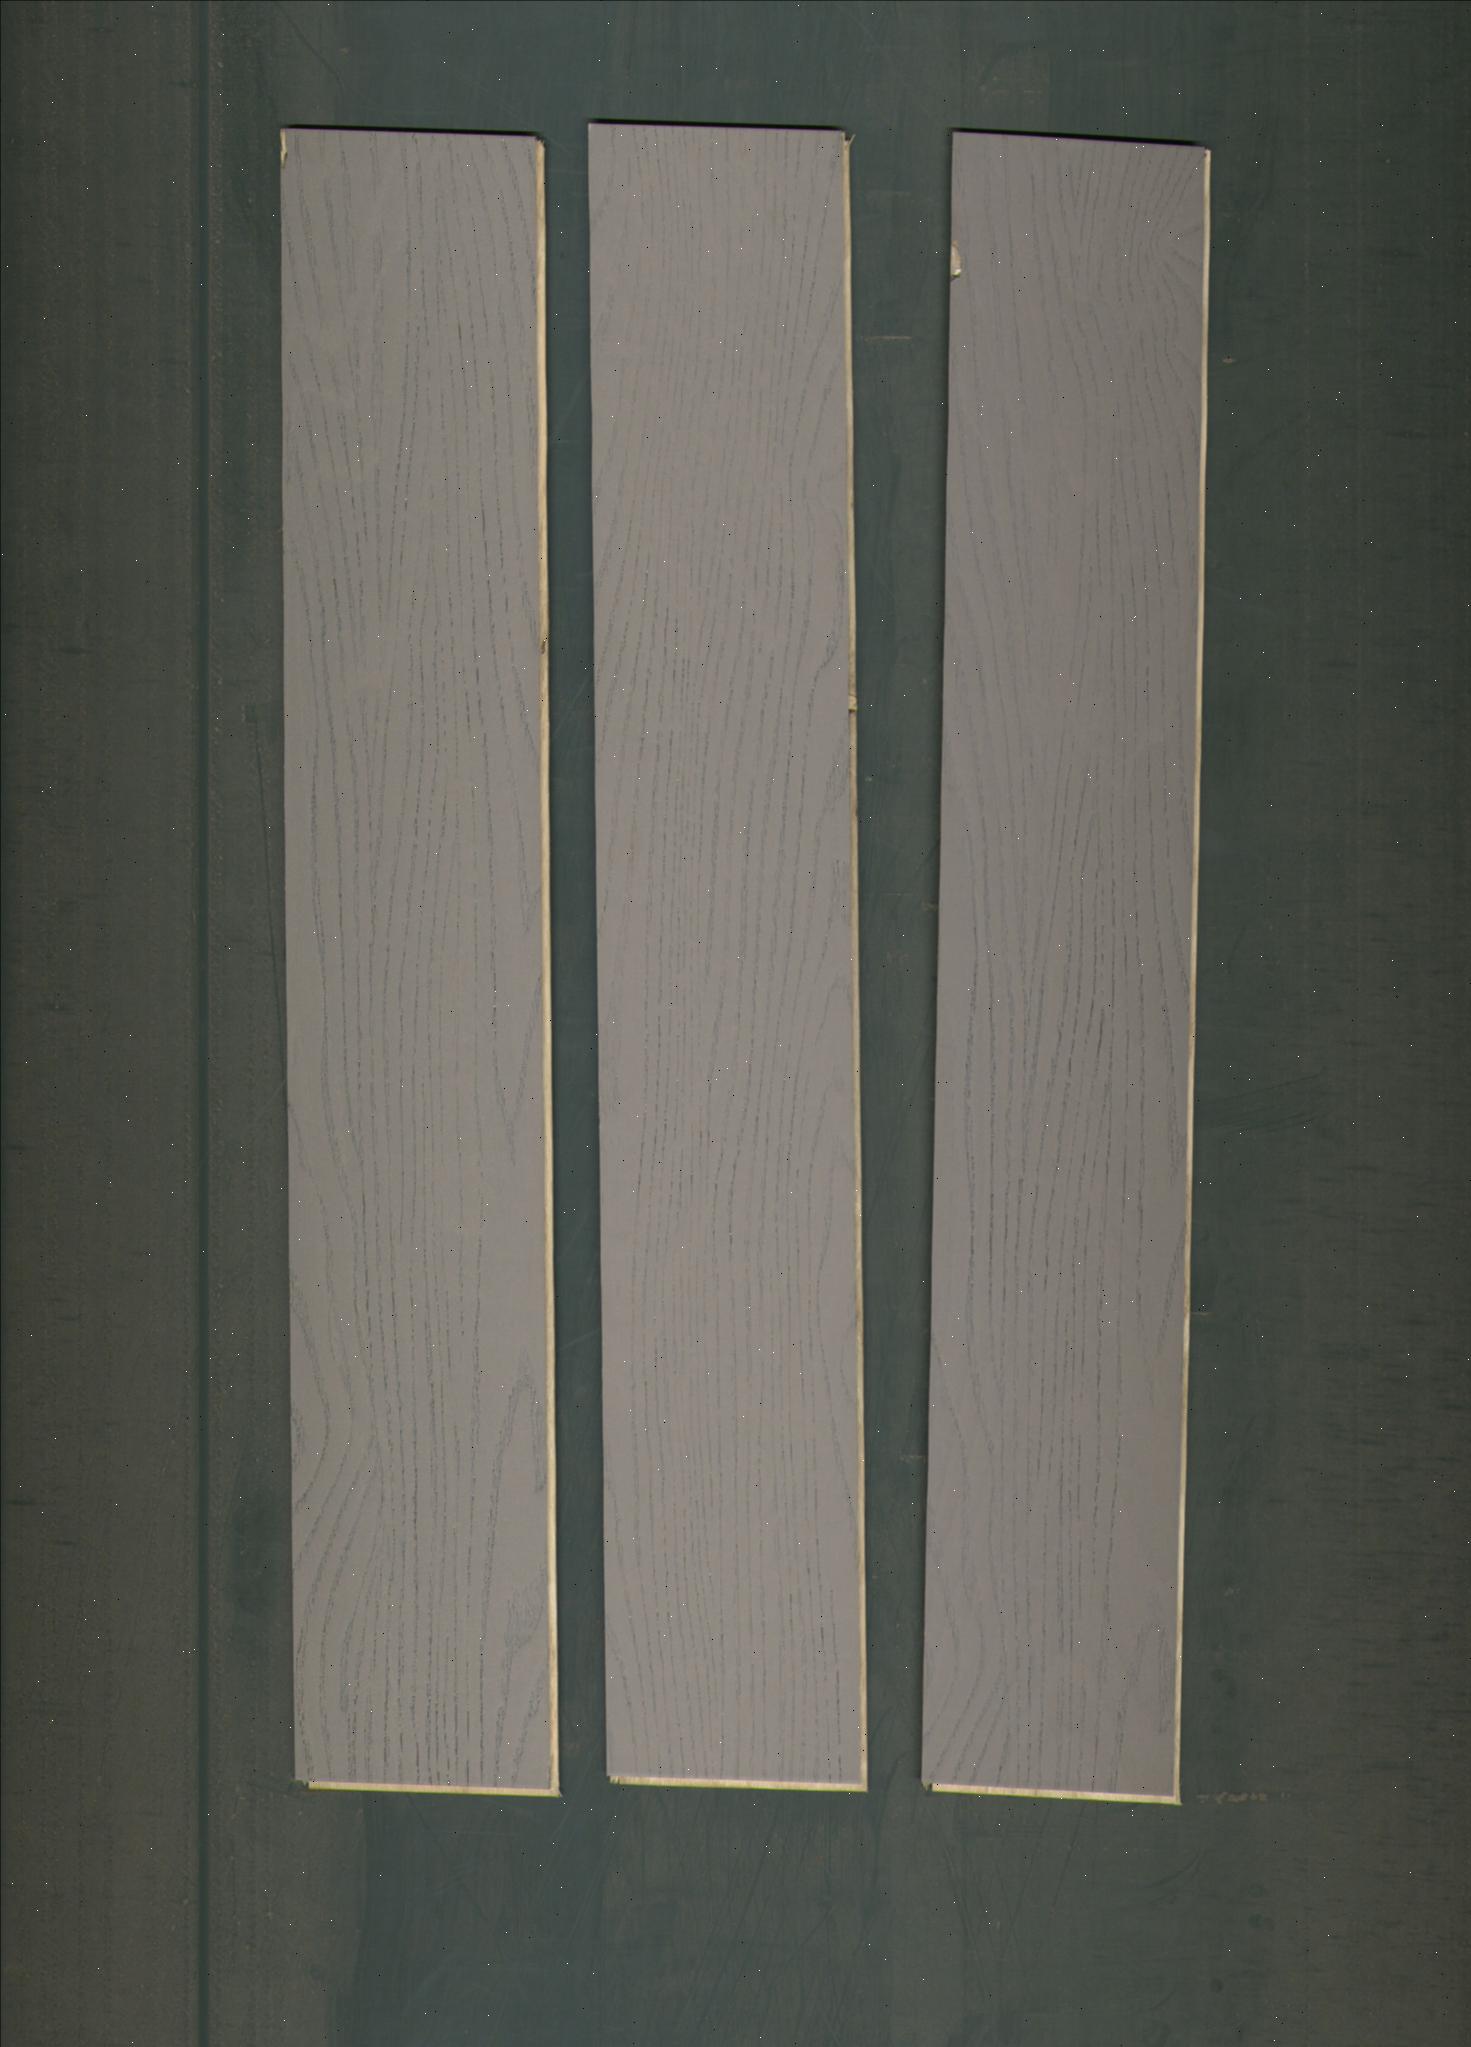
Label: mixers